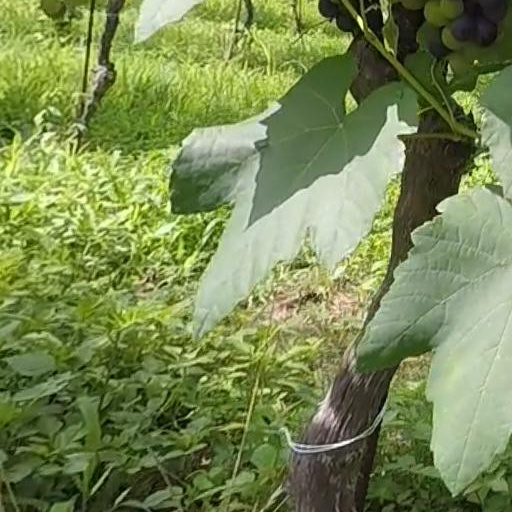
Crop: grape